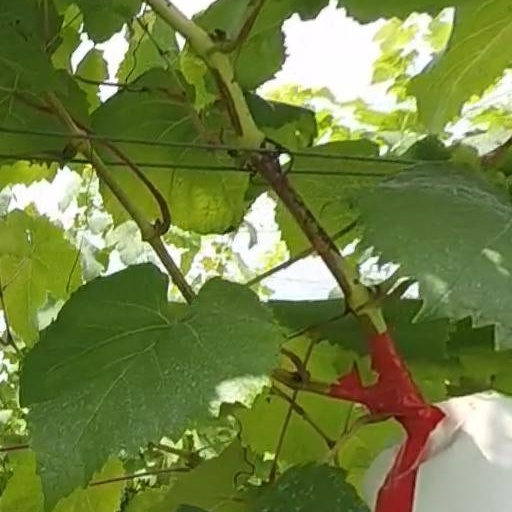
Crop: grape